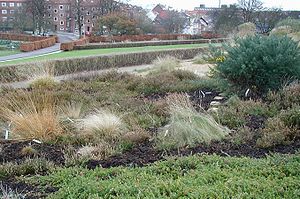
Botanisk Have (Aarhus) / Galleri
Botanisk Have i Aarhus er en botanisk have og park på Vesterbro i Aarhus Midtby. Der er 2 væksthuse i haven med tropiske planter og insekter samt en café. Haven fungerer som rekreativt område med fri adgang.